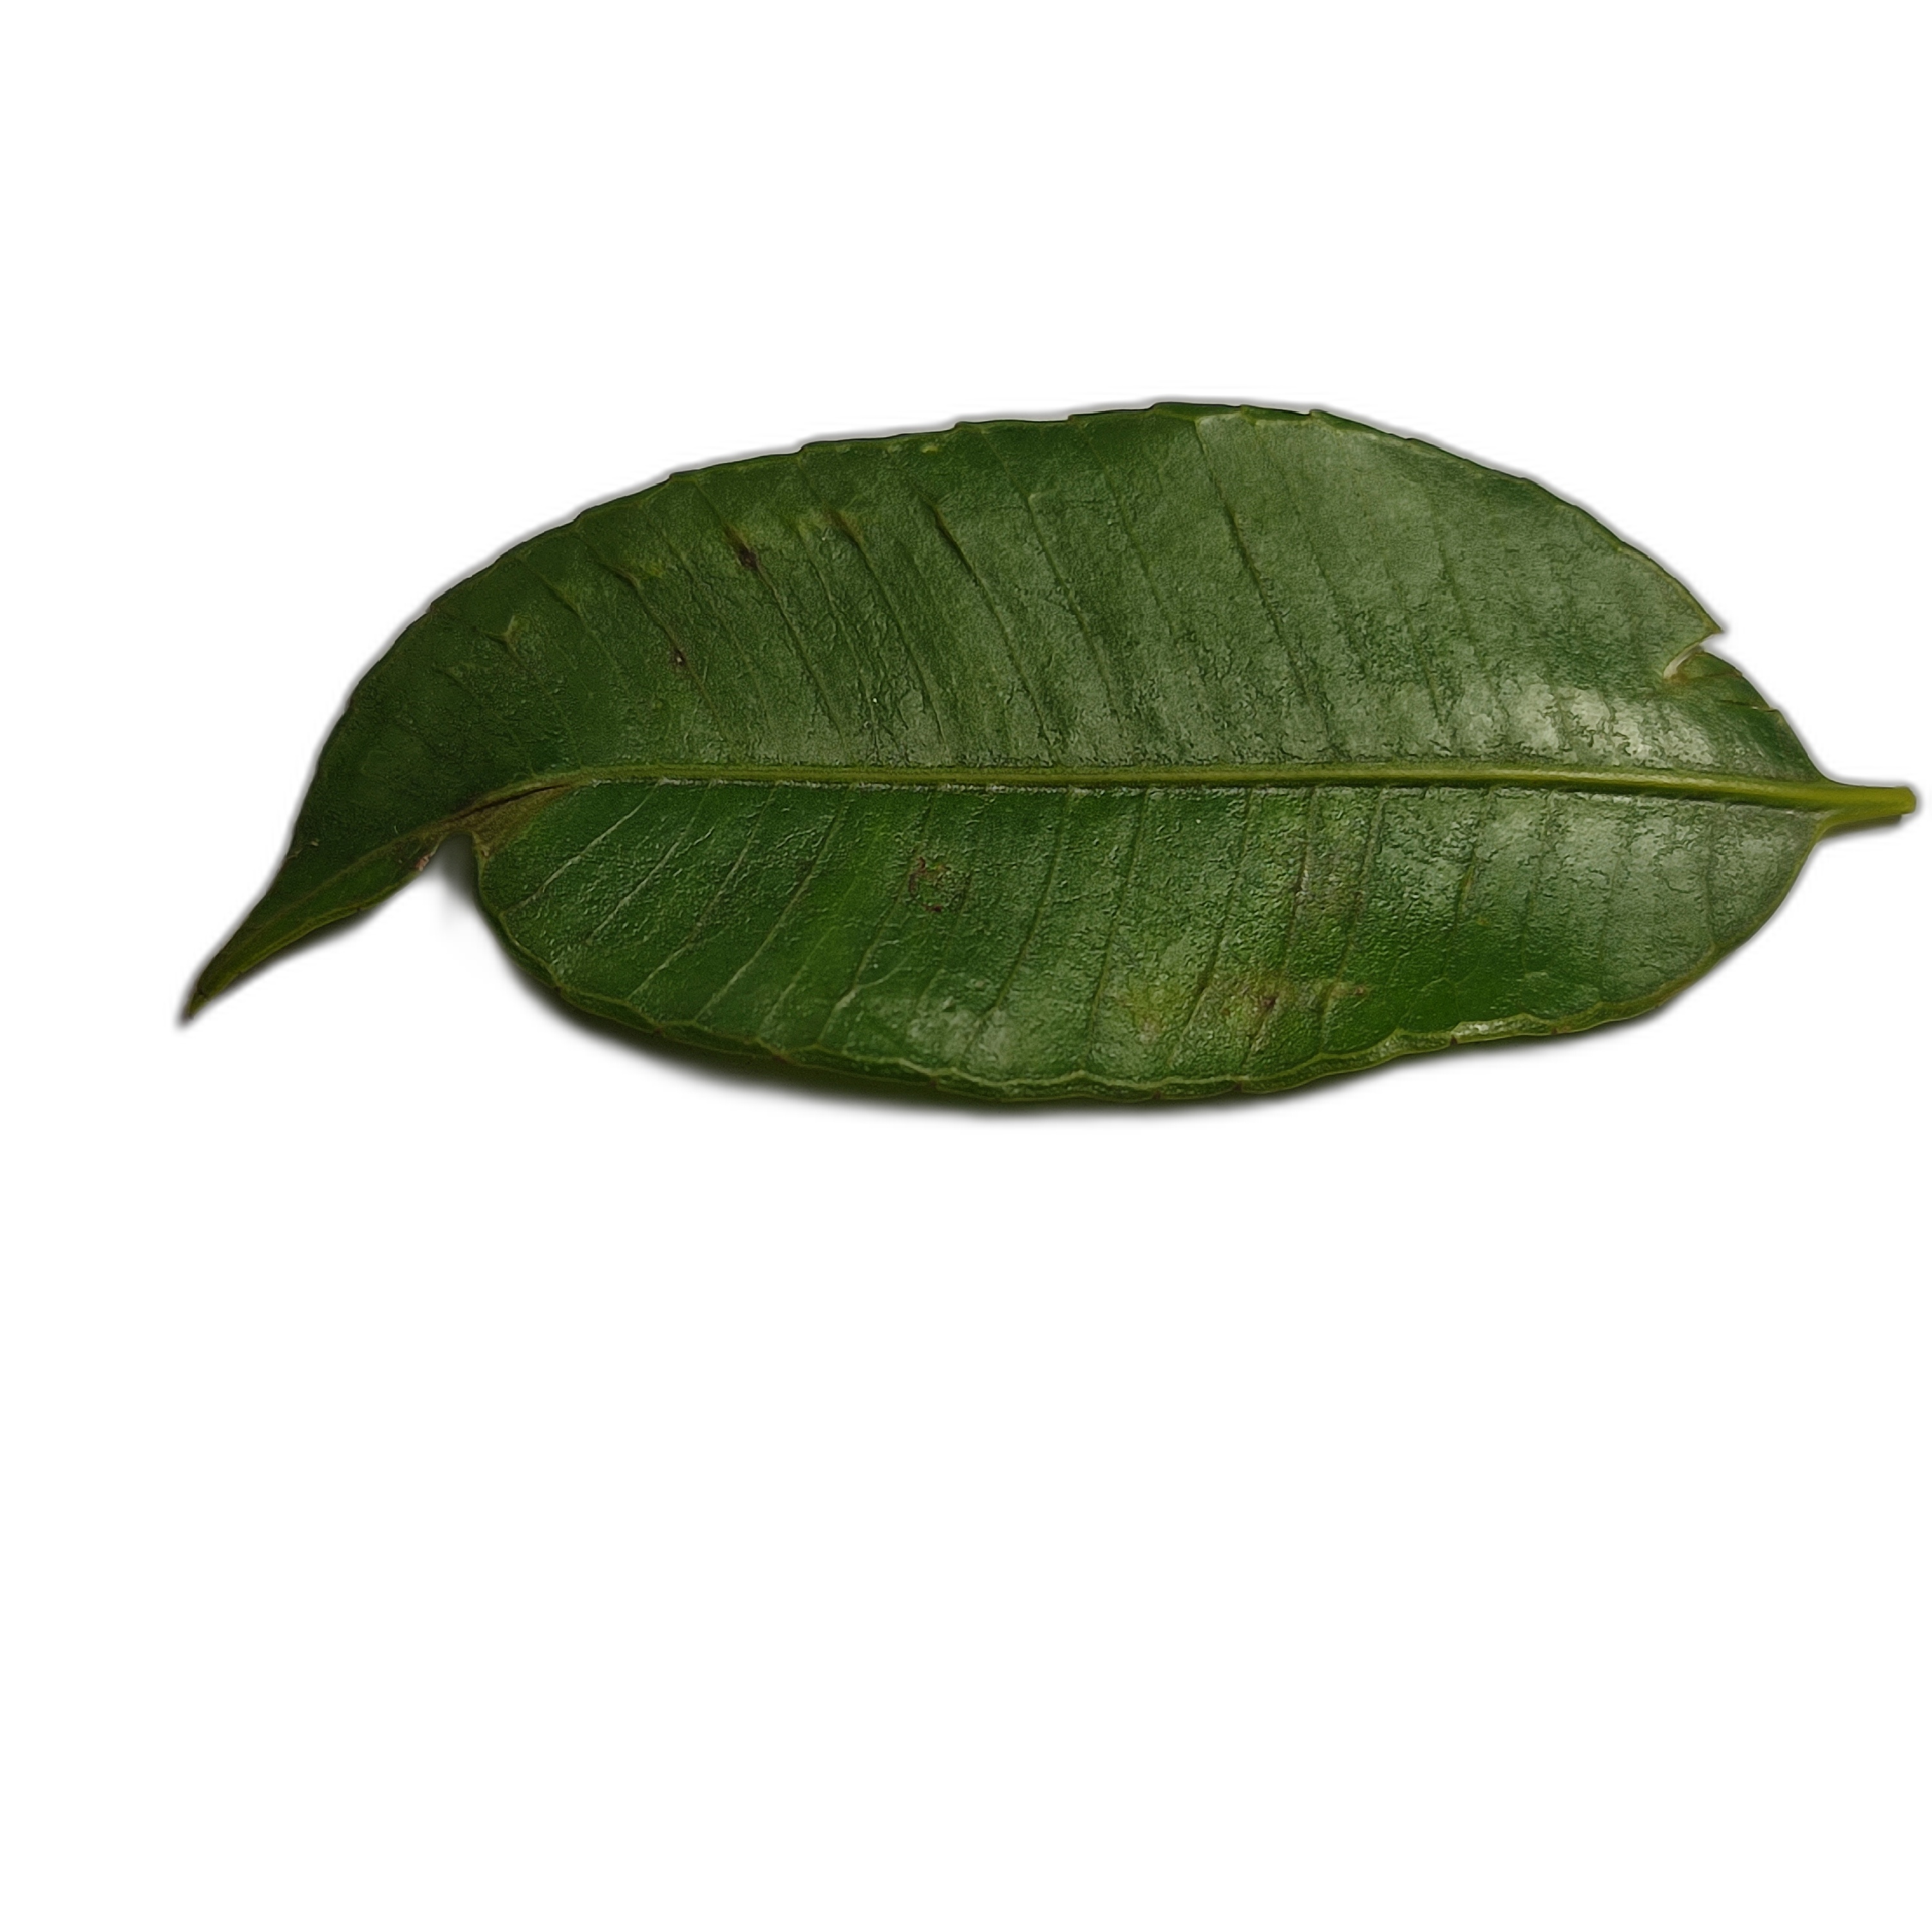
Label: healthy